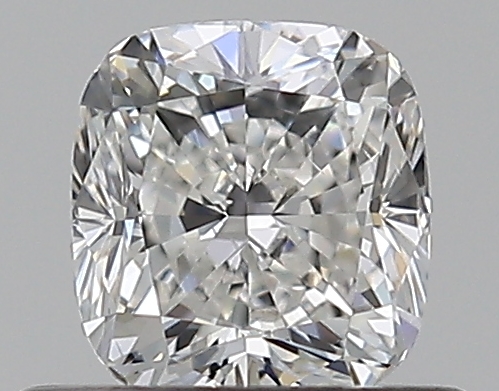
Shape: cushion
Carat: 0.5
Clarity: SI1
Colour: F
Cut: VG
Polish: VG
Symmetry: VG
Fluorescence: N
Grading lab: GIA
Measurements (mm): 4.62 x 4.29 x 3.06